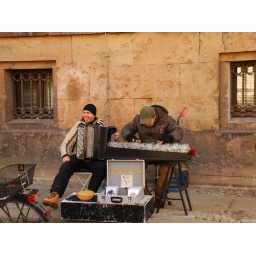
Some street performers in front of a bulled ridden building just north of the Mitte, Berlin, Germany